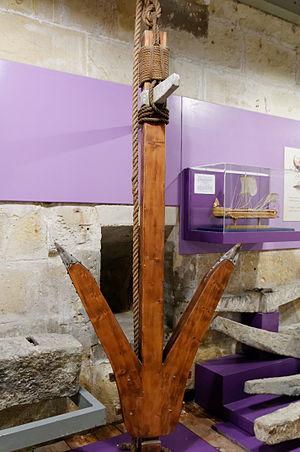
Reconstitution d'une ancre romaine antique.